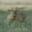
Label: deer